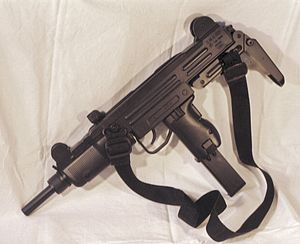
Maskinpistol
Klassisk Uzi-maskinpistol med bærerem.
En maskinpistol er et håndholdt automatvåben, som kombinerer den automatiske affyring fra et maskingevær med ammunitionen fra en pistol og er typisk imellem disse to i vægt og størrelse. De første eksperimenter med denne type våben foregik i begyndelsen af 1900-tallet, men det var først under 1. verdenskrig, at de første rigtige maskinpistoler blev produceret.